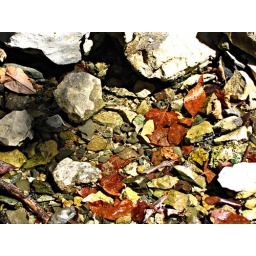
I loved the red leaves on the rocks & in the water